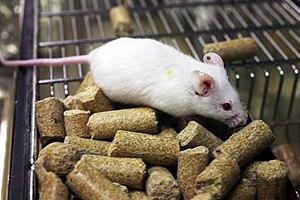
Les Rongeurs ou Rodentiens sont un ordre de mammifères placentaires. Ces animaux se caractérisent par leur unique paire d'incisives à croissance continue sur chacune de leurs mâchoires, qui leur servent à ronger leur nourriture, à creuser des galeries ou à se défendre. Le reste de leur morphologie est relativement variable, mais la majorité des espèces sont de petite taille, avec un corps trapu, des pattes courtes et une longue queue. La plupart des rongeurs se nourrissent de graines ou d'autres matières végétales, mais d'autres ont des régimes alimentaires plus variés. Ce sont souvent des animaux sociaux et beaucoup d'espèces vivent en communauté au sein desquelles les individus interagissent et communiquent entre eux de façon complexe. Le mode de reproduction peut être monogame, polygyne ou avec promiscuité sexuelle. De nombreuses espèces ont des portées de petits peu développés et dépendants, quand d'autres donnent directement naissance à des jeunes déjà relativement bien développés.